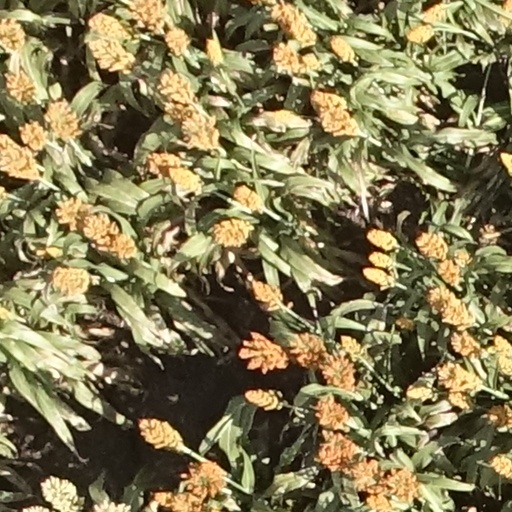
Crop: sorghum